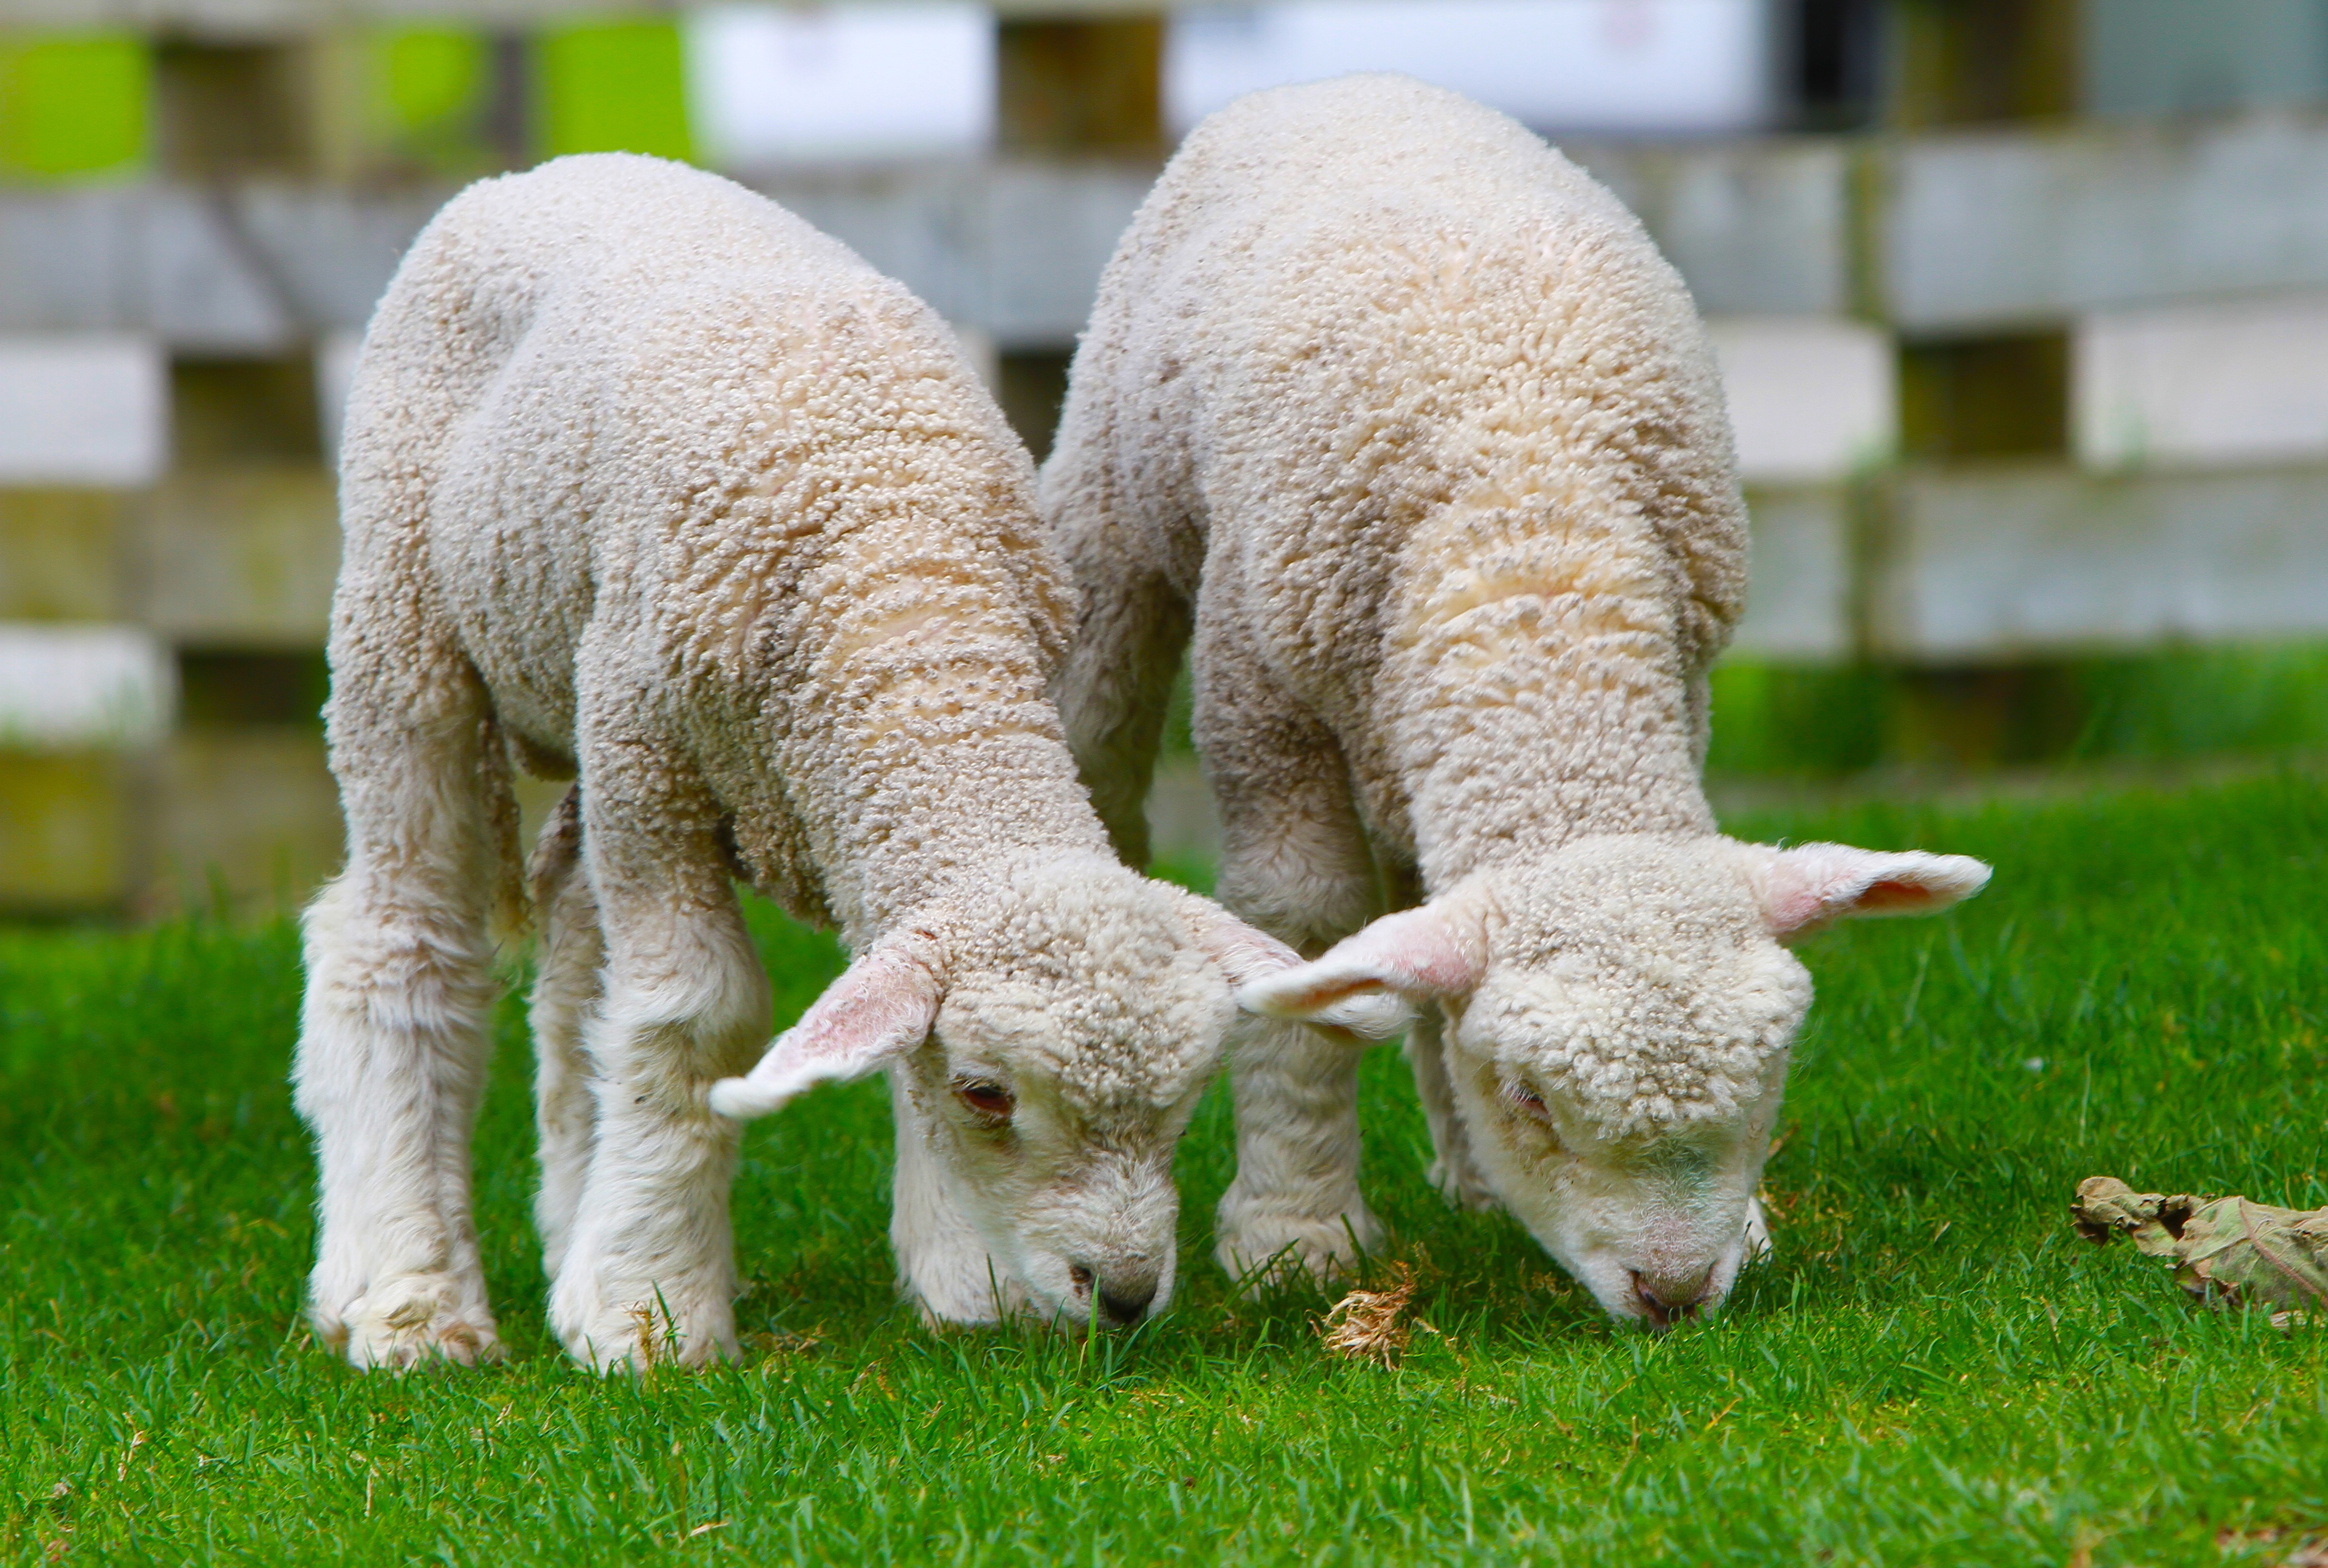
grass, wilderness, countryside, animal, wildlife, wild, environment, pasture, grazing, sheep, mammal, fauna, lamb, alpaca, outdoors, zoology, new zealand, vertebrate, sheeps, species, north island, cow goat family